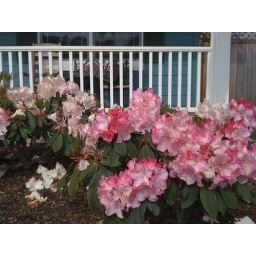
Pretty pink in front of the house